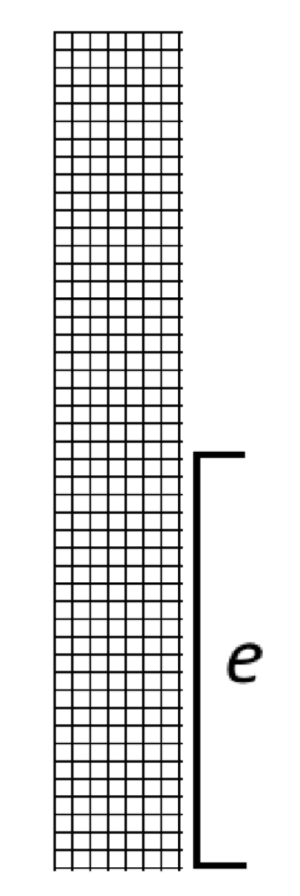
Modstandsmoment
Afstanden e er distancen fra tyngdepunktet af et tværsnit til tværsnittets yderste punkt
Afstanden e
Afstanden e er fra et tværsnits tyngdepunkt ud til det yderste punkt på tværsnittet
Et modstandsmoment eller i konkrete tilfælde: det statiske moment, er en geometrisk egenskab ved et konstruktionselement, som benyttes inden for ingeniørfaget.